Kevin Faulconer

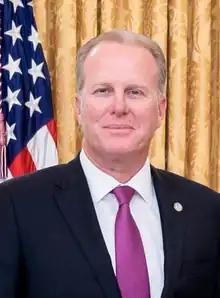
Faulconer in 2019

Kevin Lee Faulconer (born January 24, 1967) is an American politician who served as the 36th mayor of San Diego, from 2014 to 2020. A member of the Republican Party, Faulconer served as the member of the San Diego City Council for the 2nd district from 2006 to 2014.